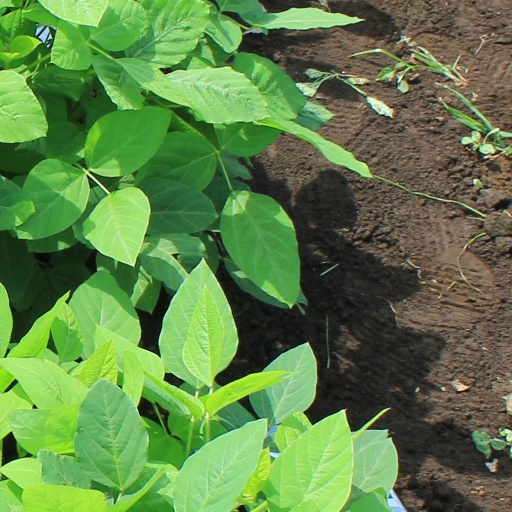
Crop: soybean